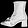
Label: Ankle boot